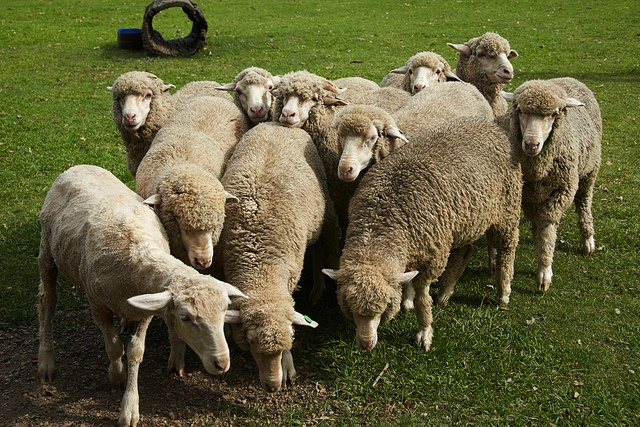
A group of sheep is standing in a field of grass.
many white sheep crowding together in a field
A herd of sheep in grassy area with log in background.
A group of sheep standing together in a grass field.
A herd of sheep squished together grazing in the grass